Abyss (wrestler)

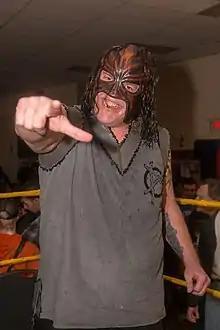
Abyss in 2018

Christopher Joseph Park (born October 4, 1973), better known by his ring name Abyss, is an American retired professional wrestler, who has been signed to WWE as a producer . He is best known for his time with Total Nonstop Action Wrestling (TNA).